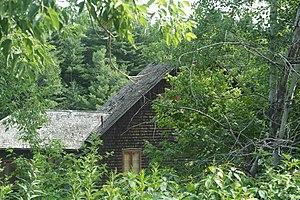
Le moulin Gosselin vu du chemin d'accès. Autrefois, une passerelle menait à une porte dans le pignon. La rivière Beaurivage passe derrière le moulin.
Le moulin Gosselin est un moulin à eau construit en 1835 à Lévis au Québec. On le trouve à l’entrée du côté Est de l'ancienne municipalité, en bordure de la rivière Beaurivage, qui se jette dans la rivière Chaudière un peu en aval des chutes de la Chaudière. Il est aussi connu sous le nom de moulin des arts, à l'époque où il abritait un centre d'arts fondé par le peintre Albert Rousseau, à qui l'on doit une première restauration du moulin à partir de 1971.